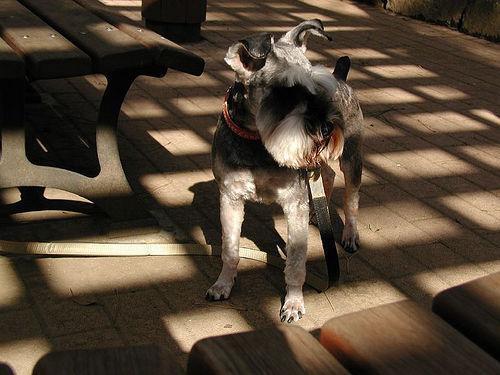
miniature_schnauzer